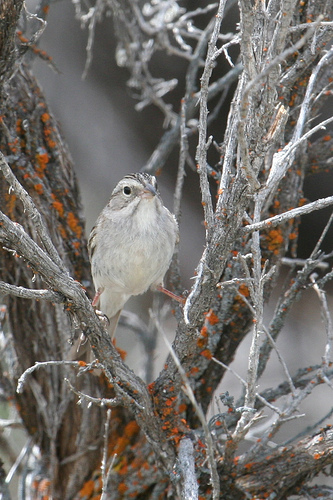
this little fuzzy fellow has a white breast and belly with gray crown and superciliary.
this bird has a white belly and breast, with a gray superciliary and crown.
this tiny bird has a light grey belly, orange tarsus and white eyerings.
this small, plump bird is primarily pale gray, with darker gray accents on the top of its head.
a white bird with gray undertones and a striped crown and large black eye.
this bird has wings that are white and has skinny red legsa bird with a light grey bill, white breast and dark grey crown.
a small whitish grey bird with black stripes on the top of its head, small black eyes, and a small pointed beak.
this particular bird has a belly that is white with gray spotsthe bird has a white breast, gray side and a black eyebrow.
Species: Brewer Sparrow